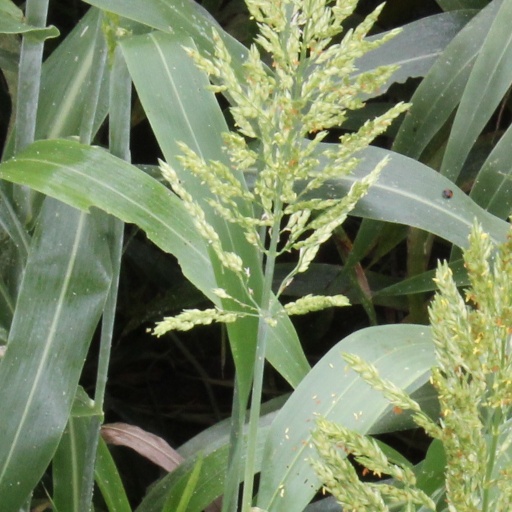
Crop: sorghum